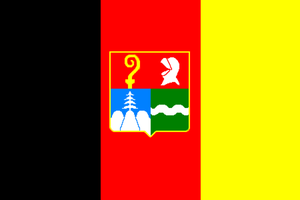
Drapeau de la République du Saugeais Arpetan: Drapél d'la Rpuubyik du Sâdjet Italiano: Bandiera della Repubblica del Saugeais
L'Organisation de la microfrancophonie est une organisation inter-micronationale fondée le 30 mai 2015 dans le but de favoriser l'harmonie entre les micronationalistes francophones. L'OMF se veut être un outil pratique pour ses membres. Il a d'abord été initié par la République de Saint-Castin et la Principauté d'Aigues-Mortes, et quatre autres nations ont rapidement rejoint le mouvement et co-fondé l'OMF, signant sa première Charte le 30 août 2015. La Charte a été révisée le 27 mai 2016 et peut être téléchargée sur le site officiel de l'Organisation.
Le Saugeais est une micronation autoproclamée, composée de onze communes situées dans le Haut-Doubs en France, et réunies en une « république héréditaire » baptisée République libre du Saugeais. Montbenoît est la capitale de ce territoire d'une superficie de cent vingt-huit kilomètres carrés.
La liste de micronations ci-dessous indique des micronations notables, existantes ou ayant existé. Une micronation est une entité créée par un petit nombre de personnes, qui prétend au statut de nation indépendante ou qui en présente des caractéristiques, mais n'est pas formellement reconnue comme telle par des nations officielles ou par des organismes transnationaux. En 2014, on estime à près de 400 le nombre de celles-ci.